2023 NCAA Division I women's basketball championship game

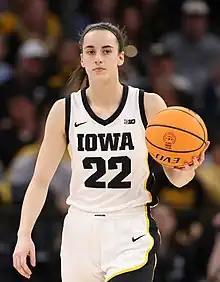
Iowa's Caitlin Clark led all scorers with 30 points.

LSU won the opening tip, but Iowa scored the game's first point with a two-point field goal from Monika Czinano. LSU's Flau'jae Johnson gave the Tigers their first lead seconds later with a three-point field goal, though Iowa took it back with shots made by Kate Martin and Caitlin Clark. The teams traded baskets and tied at 9–9 and 12–12 before a three-pointer by Kateri Poole and a free throw by Angel Reese put LSU in front by four points. The game was tied again shortly thereafter with back-to-back three pointers from Clark and a two-point jumper from Alexis Morris; a pair of free throws for each team tied it again at 20 points apiece with under three minutes remaining. With under a minute remaining, LSU took their largest lead of the quarter—five points—after Jasmine Carson made a three-point jumper, and the quarter ended with LSU maintaining this lead; the score was 27–22 in favor of the Tigers.